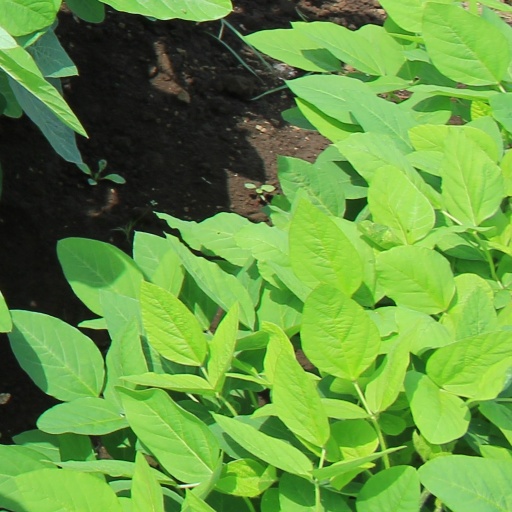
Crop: soybean